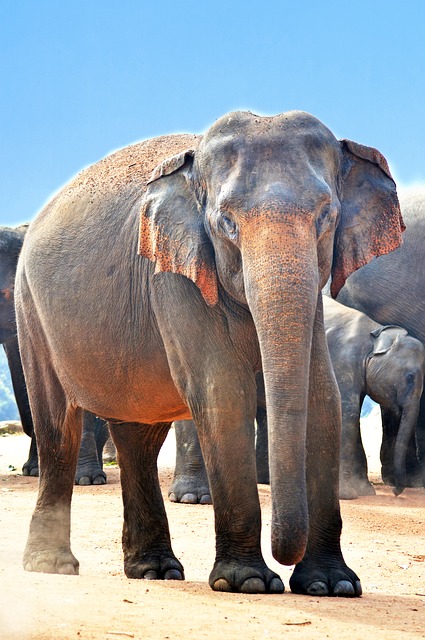
Label: elephant